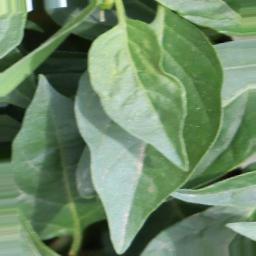
Label: healthy